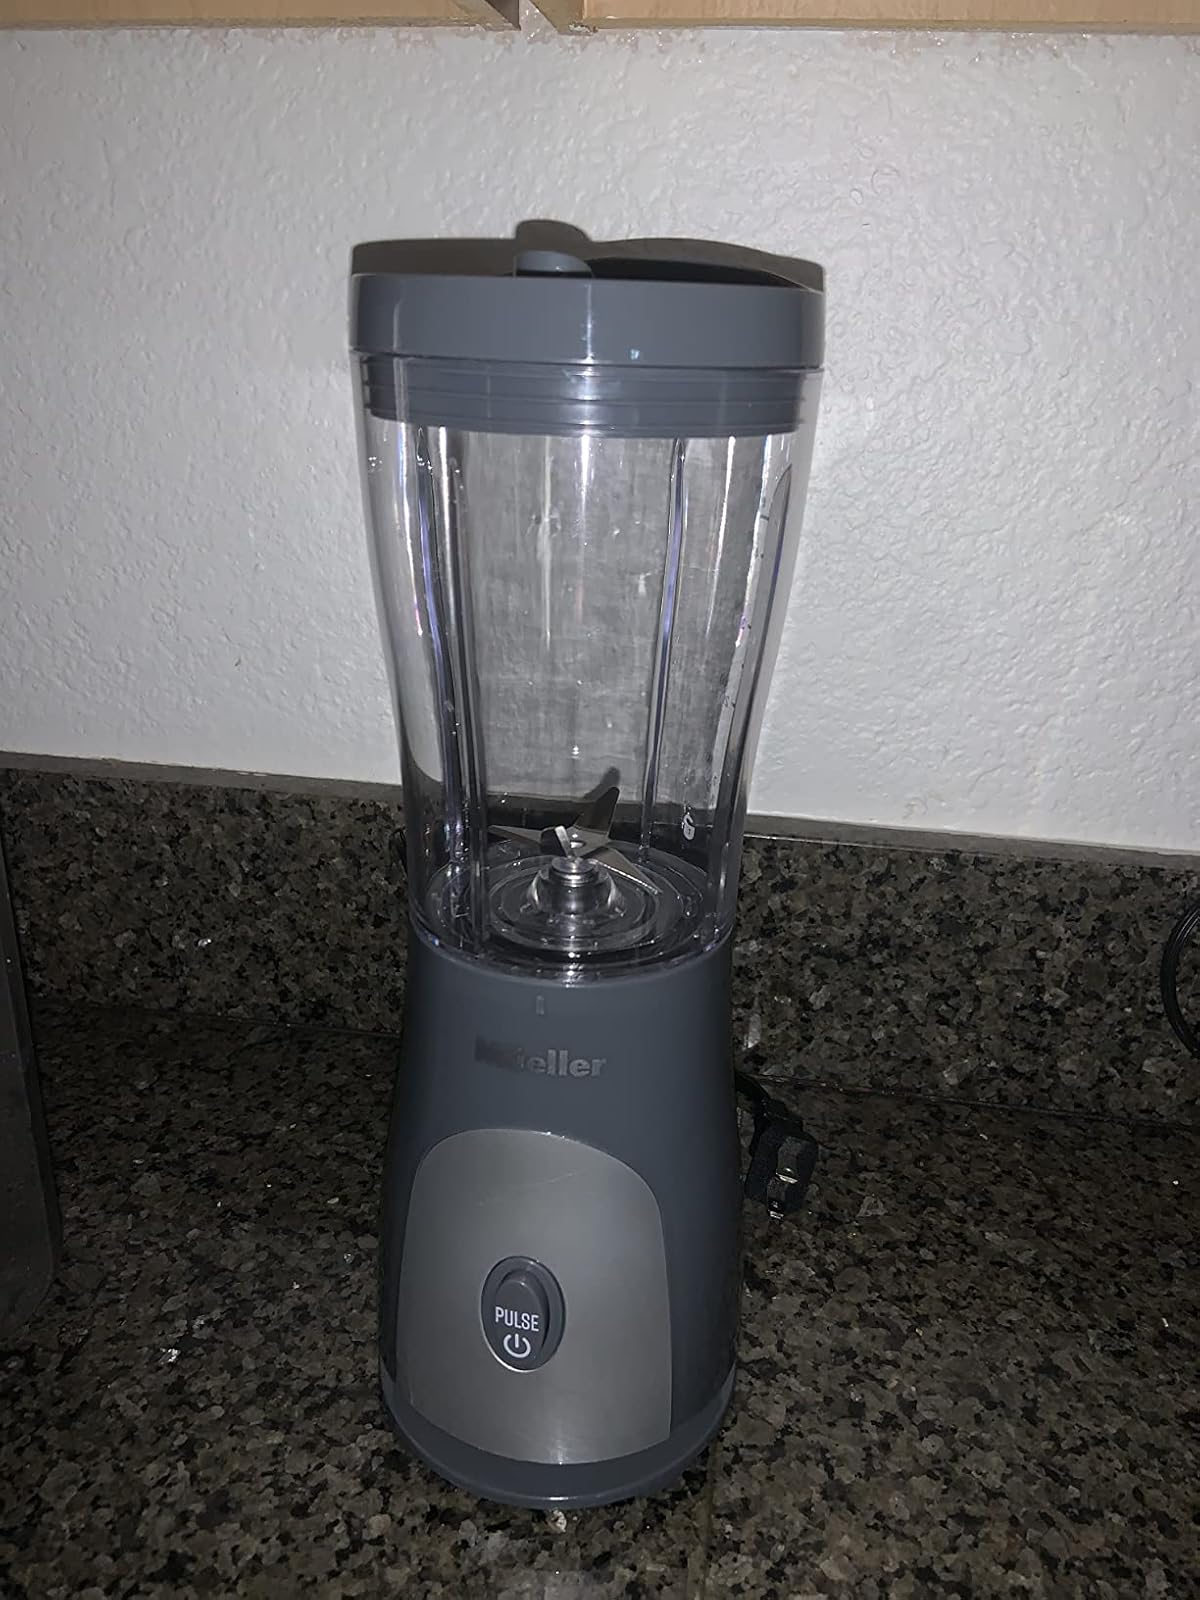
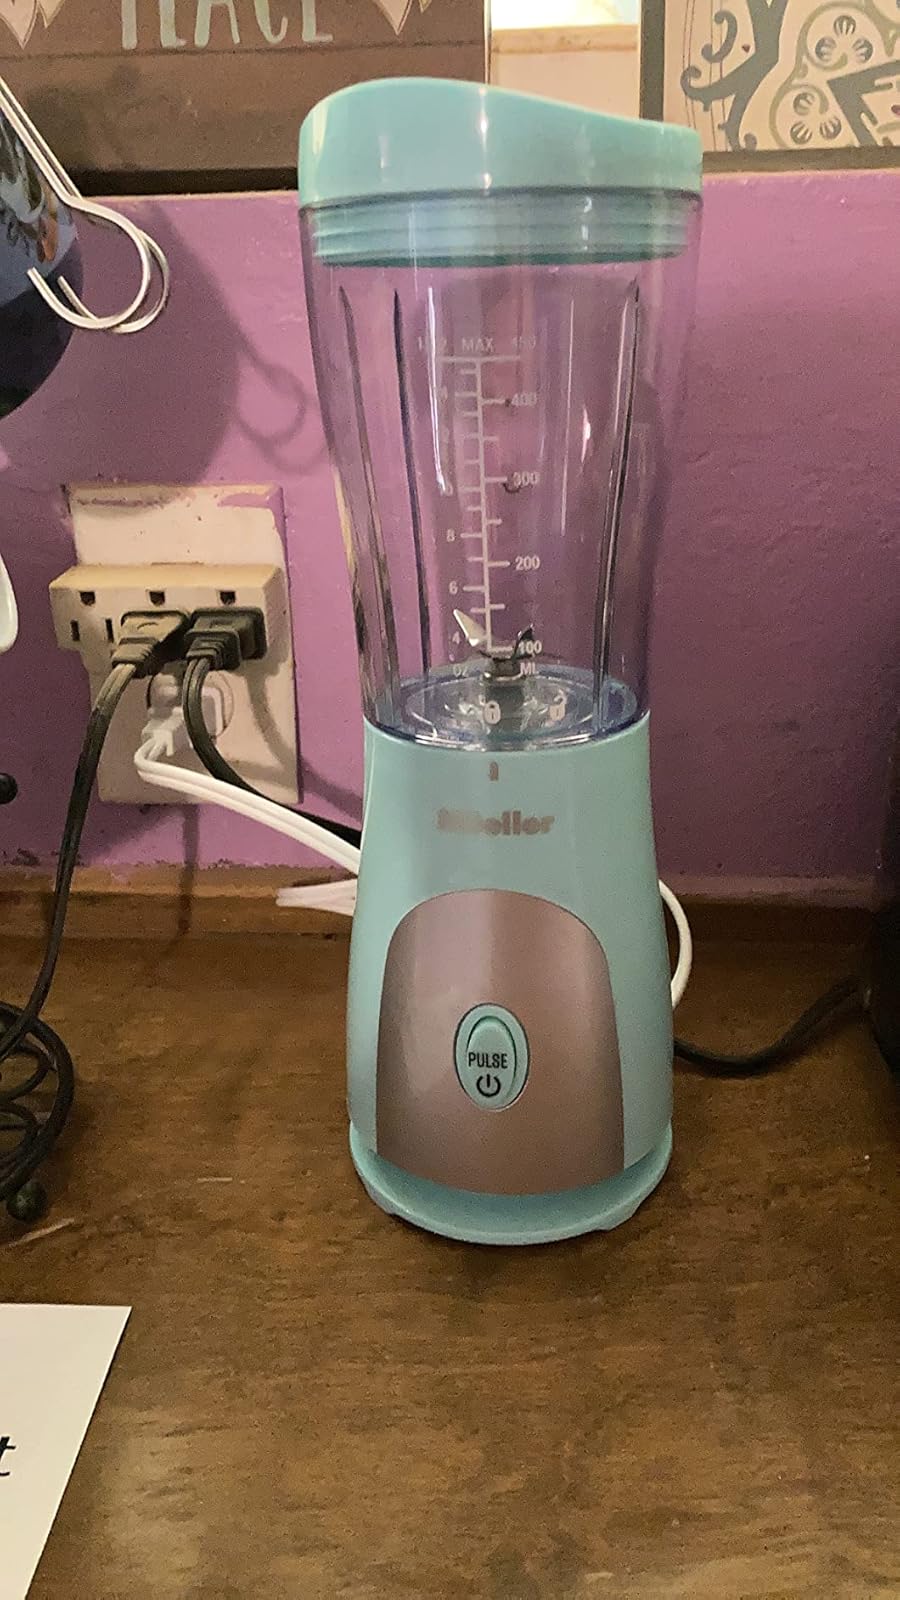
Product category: items_blender
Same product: no